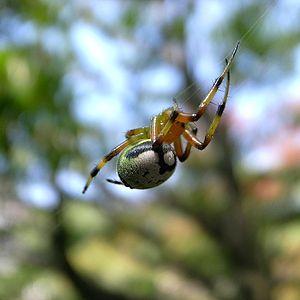
Araneus est un genre d'araignées aranéomorphes de la famille des Araneidae.